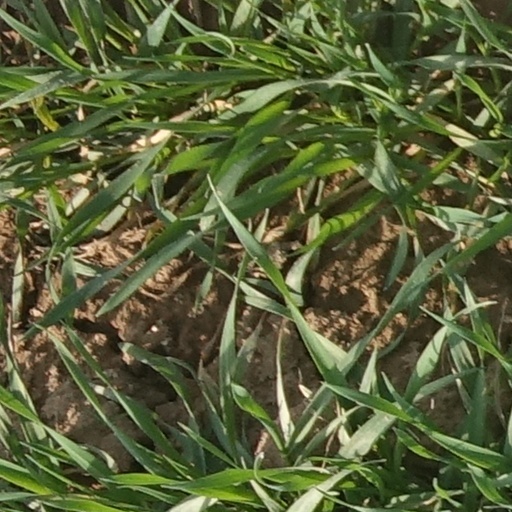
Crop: wheat